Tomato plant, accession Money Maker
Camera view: tilt-top (135 deg); turntable rotation: 330 degrees
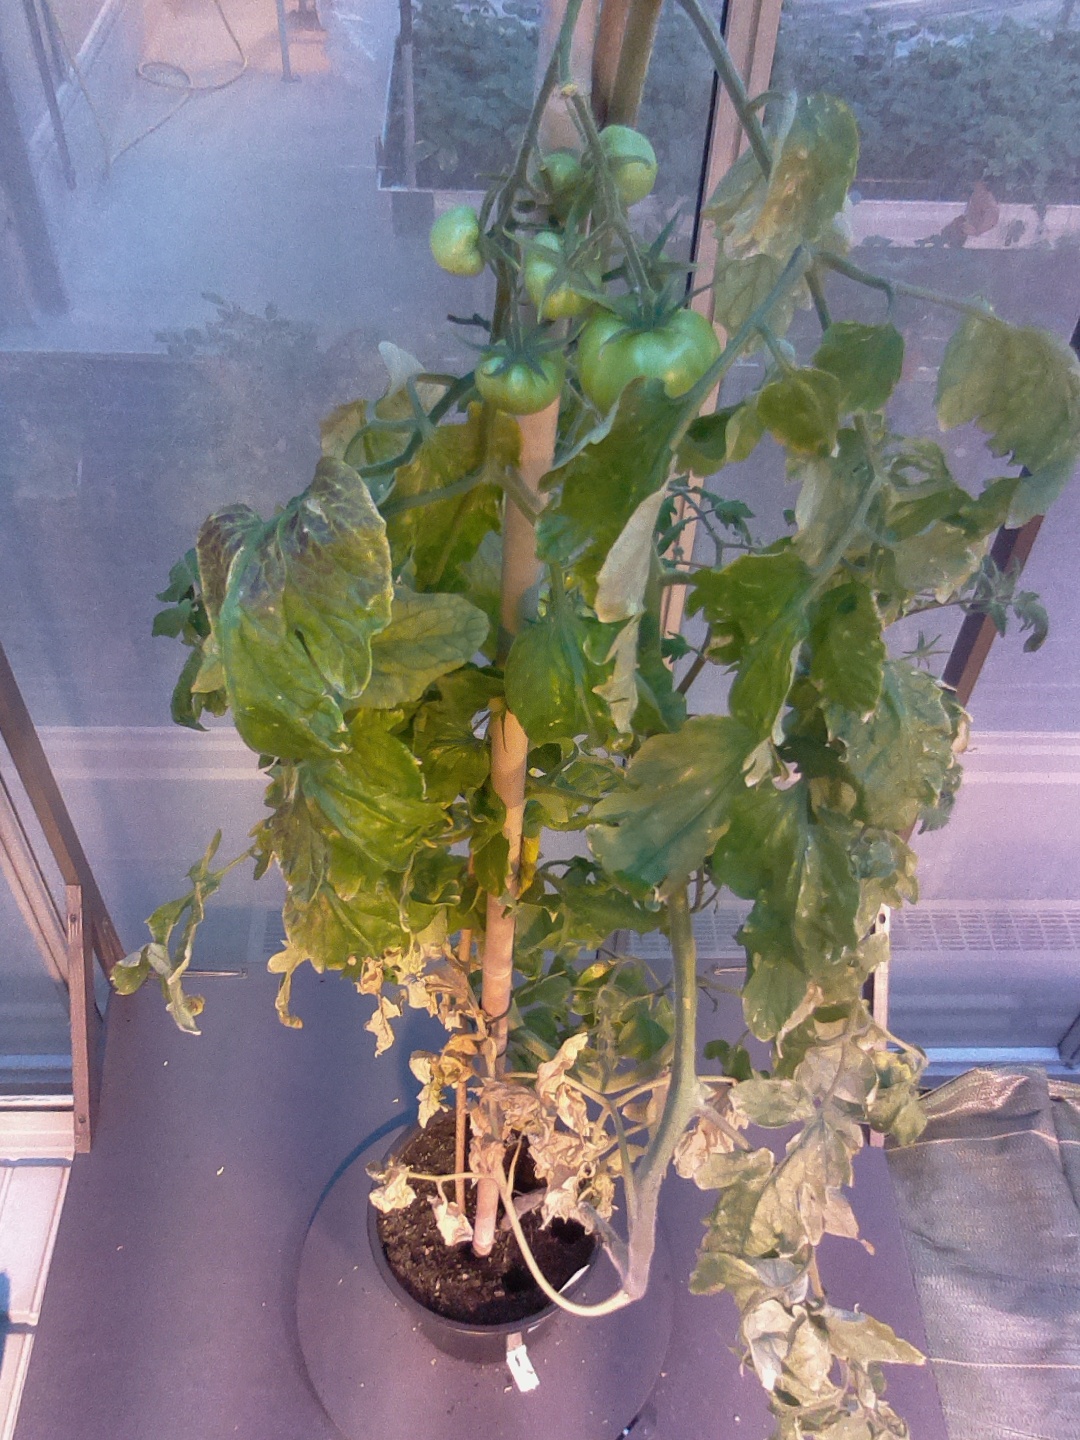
BBCH growth stage 78: 80% -90% of final fruit size